Dick's Sporting Goods Park

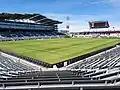
The interior view of the stadium in 2023

Dick's Sporting Goods Park, also known as DSG Park, is a soccer-specific stadium in Commerce City, Colorado, that is home to the Colorado Rapids of Major League Soccer (MLS). The stadium seats up to 18,061 people for soccer matches, but can accommodate up to 19,734 for special soccer events and 27,000 for concerts. It became the third home venue for the Rapids upon its opening in 2007. Sitting at just over above sea level, the stadium has the highest elevation of any stadium regularly used by MLS teams.